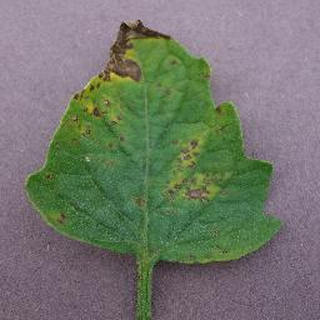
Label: tomato_septoria_leaf_spot